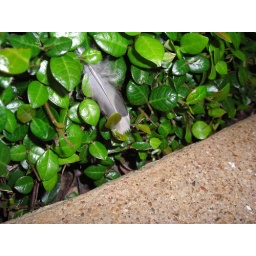
The kiddo spotted this feather in the ground cover.